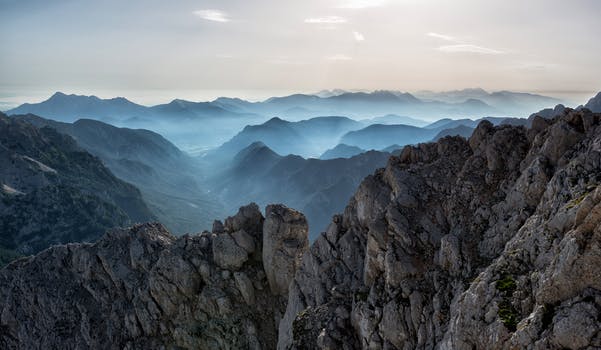
Label: No Watermark